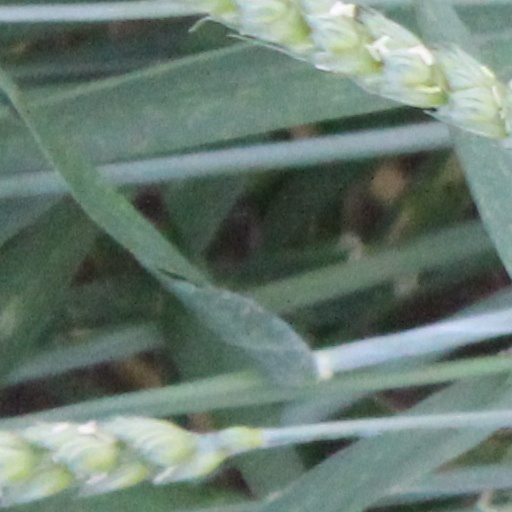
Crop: wheat